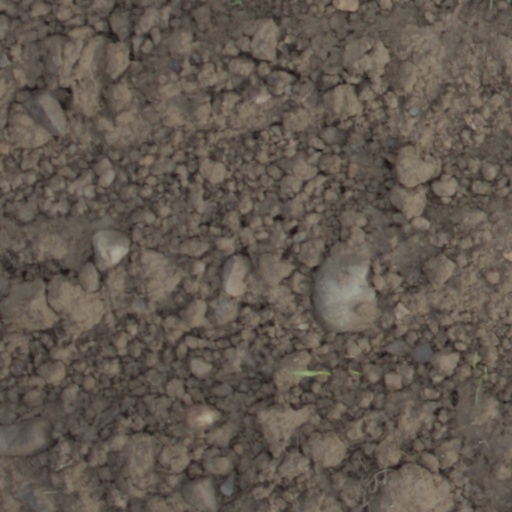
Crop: wheat